Welcome swallow

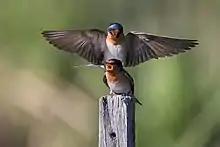
Copulating welcome swallows

Once the welcome swallow reaches maturity it has a long breeding period. They have a monogamous social structure and a breeding period that lasts from August until March. The nest is an open cup of mud and grass, made by both sexes, and is attached to a structure, such as a vertical rock wall or building. It is lined with feathers and fur, and three to five eggs are laid. Two broods are often raised in a season. The nest size ranges from 5 centimetres to 13.5 centimetres. One particular study showed that the nests that were the highest tended to have a higher fledgling success rate possibly due to the inability of mammals to access the nests. Nesting sites can be a variety of areas and have been documented to be from urban and suburban areas to rural areas. Buildings, moveable boats and ferries, hollowed-out trees, caves and cliffs, mine tunnels and shafts, as well as underground water tanks have all been observed areas of nesting swallows. They build the cup-shape nests connecting to vertical rock walls or buildings to avoid sunlight. Nests on average take 8–23 days to build, and are often re-used for consecutive years of breeding. Welcome swallows often go back to their old nests for the next year to breed. They always work as a flock. When breeding, they usually work in pairs but often small loose groups to protect their nest and territory, especially against predatory birds. The number of successful broods can vary year to year; however, the maximum number of broods recorded is three. Each brood or clutch can range from two to seven eggs with an average of four. However, during the beginning of a breeding season, clutch sizes have been known to be bigger, whereas towards the end of the breeding season clutch sizes may be smaller. Eggs are generally laid in twenty-four- to forty-eight-hour intervals; however, one nest can have multiple clutches because the parent pair may abandon a nest if the clutch size is too small and then another pair will lay their eggs within that same nest. Eggs are generally 18 mm in length and 13mm in width with a pink colour and brown speckles. Male welcome swallows do not participate in the incubation of the eggs. Rather they forage while the female incubates, and when the female forages they either watch the nest for a short period or accompany the female in foraging.